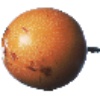
Label: Granadilla 1